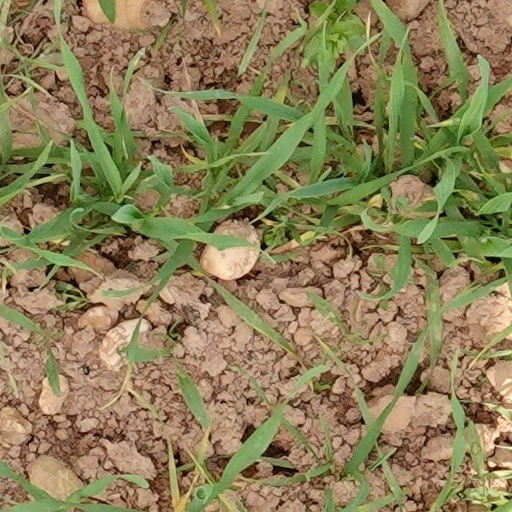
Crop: wheat